Coal torpedo

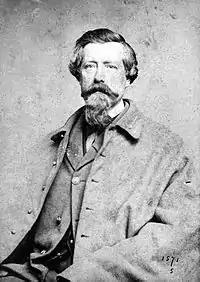
Thomas Courtenay in the uniform of a Confederate Army captain.

The coal torpedo was invented by Captain Thomas Edgeworth Courtenay of the Confederate Secret Service.